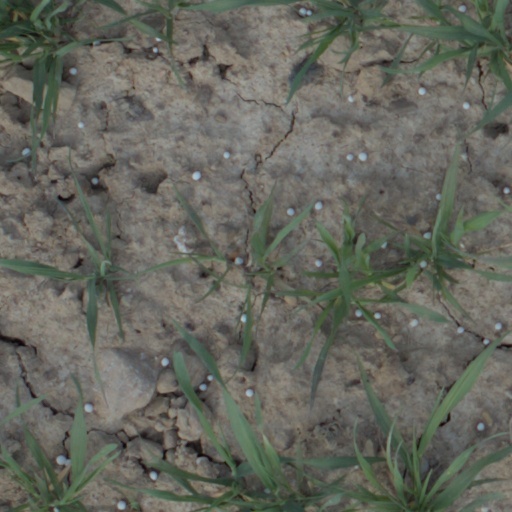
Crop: wheat